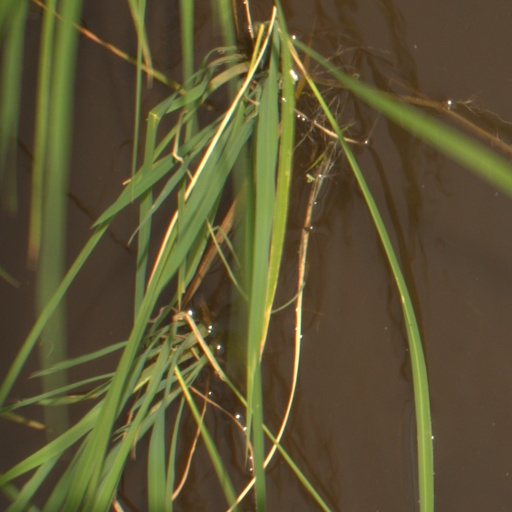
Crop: rice